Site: brandenburg
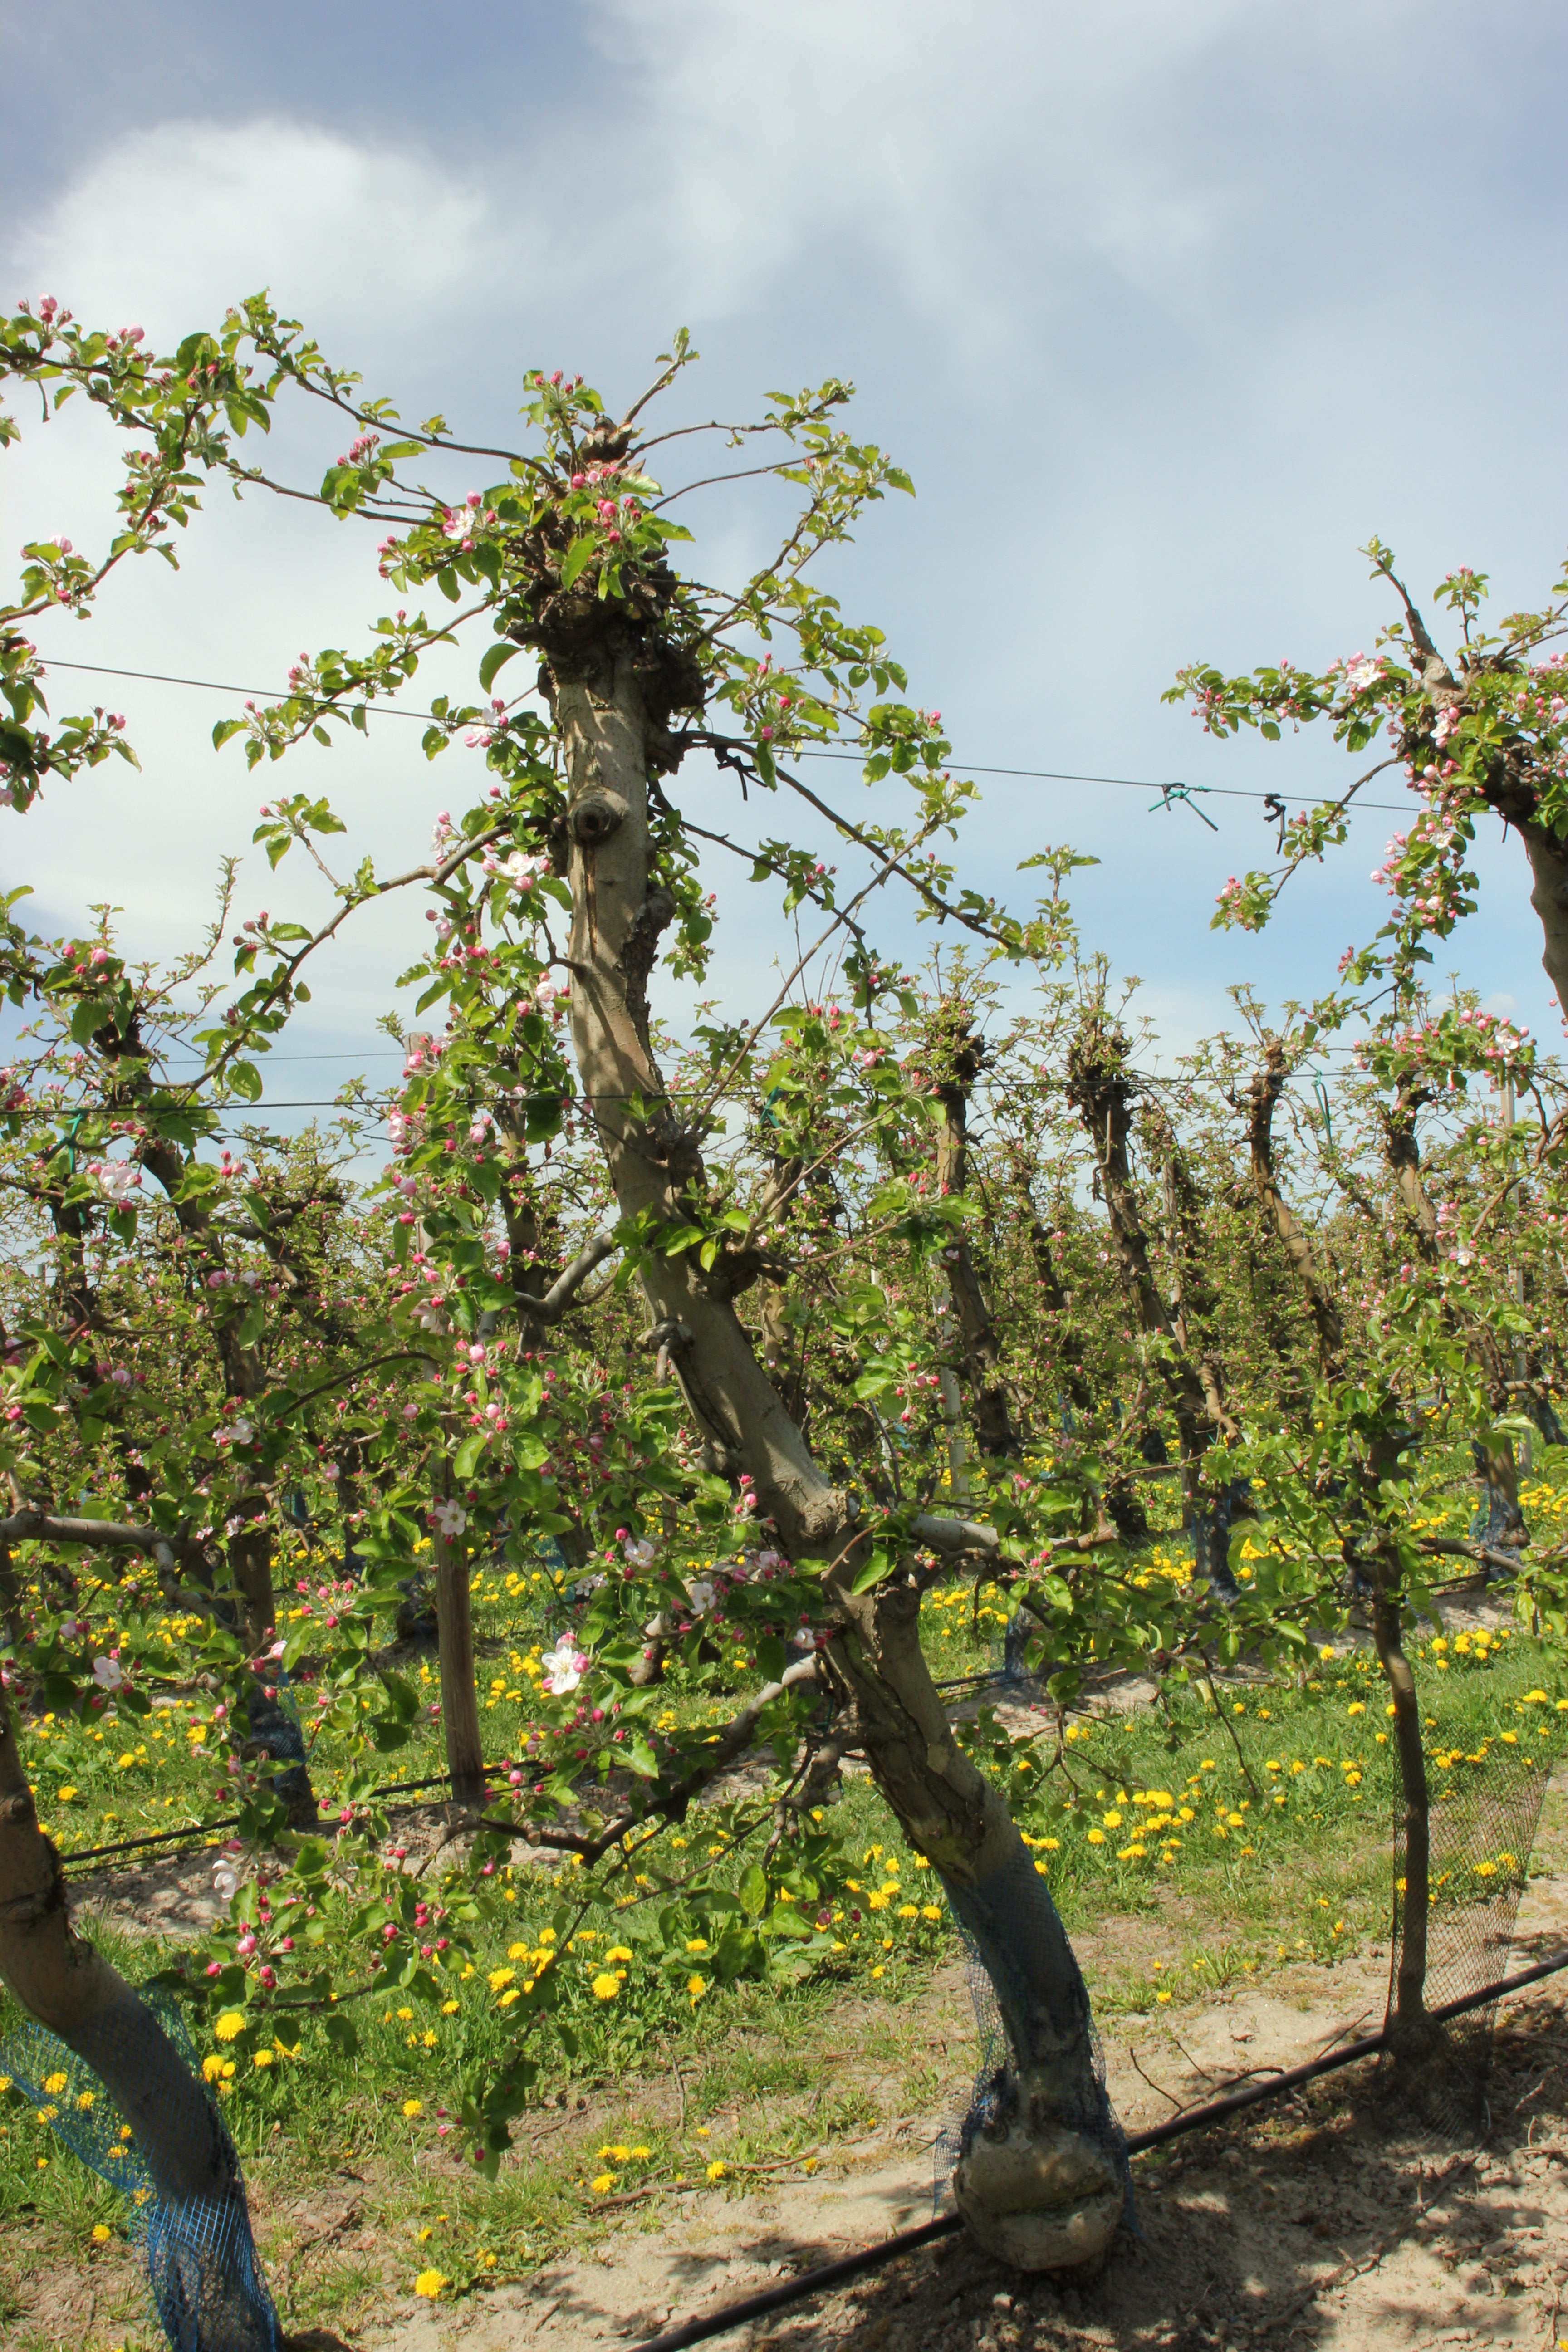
Growth stage (BBCH 57): Inflorescence emergence